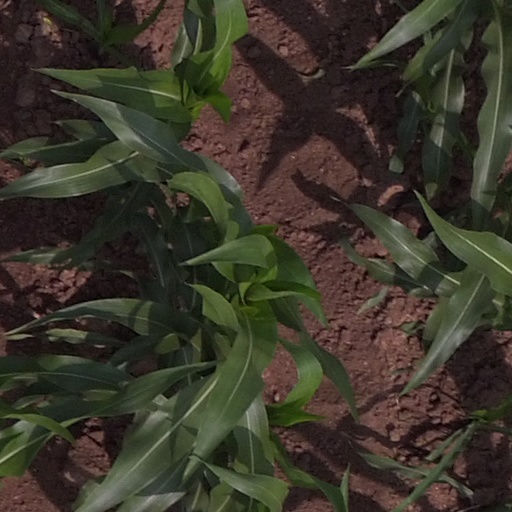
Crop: maize; corn